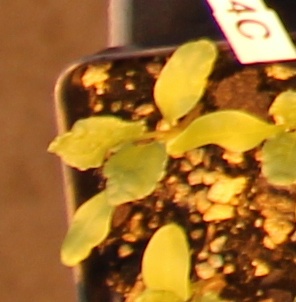
Label: Sugar beet